John Johnson (footballer)

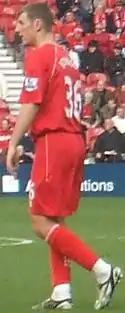
Johnson made 1 appearance for Middlesbrough

Born in Middlesbrough, North Yorkshire, Johnson is a product of the Middlesbrough academy which he joined in 2005. He signed a professional contract with Middlesbrough on 15 May 2008 and made his first team debut (and only appearance for the club) on 18 October 2008 in a 5–0 home defeat to Chelsea in the Premier League, coming on as a substitute for Jonathan Grounds in the 54th minute. Later, in an interview in May 2015, Johnson said that his debut had been the "worst moment" of his life. In November 2008, he made a loan move to League One side Tranmere Rovers until the end of the year. He made his debut in a 2–1 victory against Leeds United the following week, but scored an own goal in Tranmere's Football League Trophy northern area semi-final against Scunthorpe United, which gave Scunthorpe a 2–1 victory. He played five games, four in the league, during his loan spell with Tranmere.